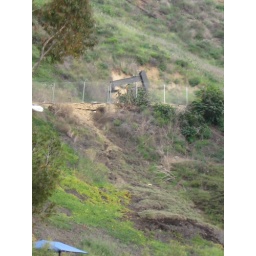
This pump is on a hill above the dog park. They don't seem to mind.